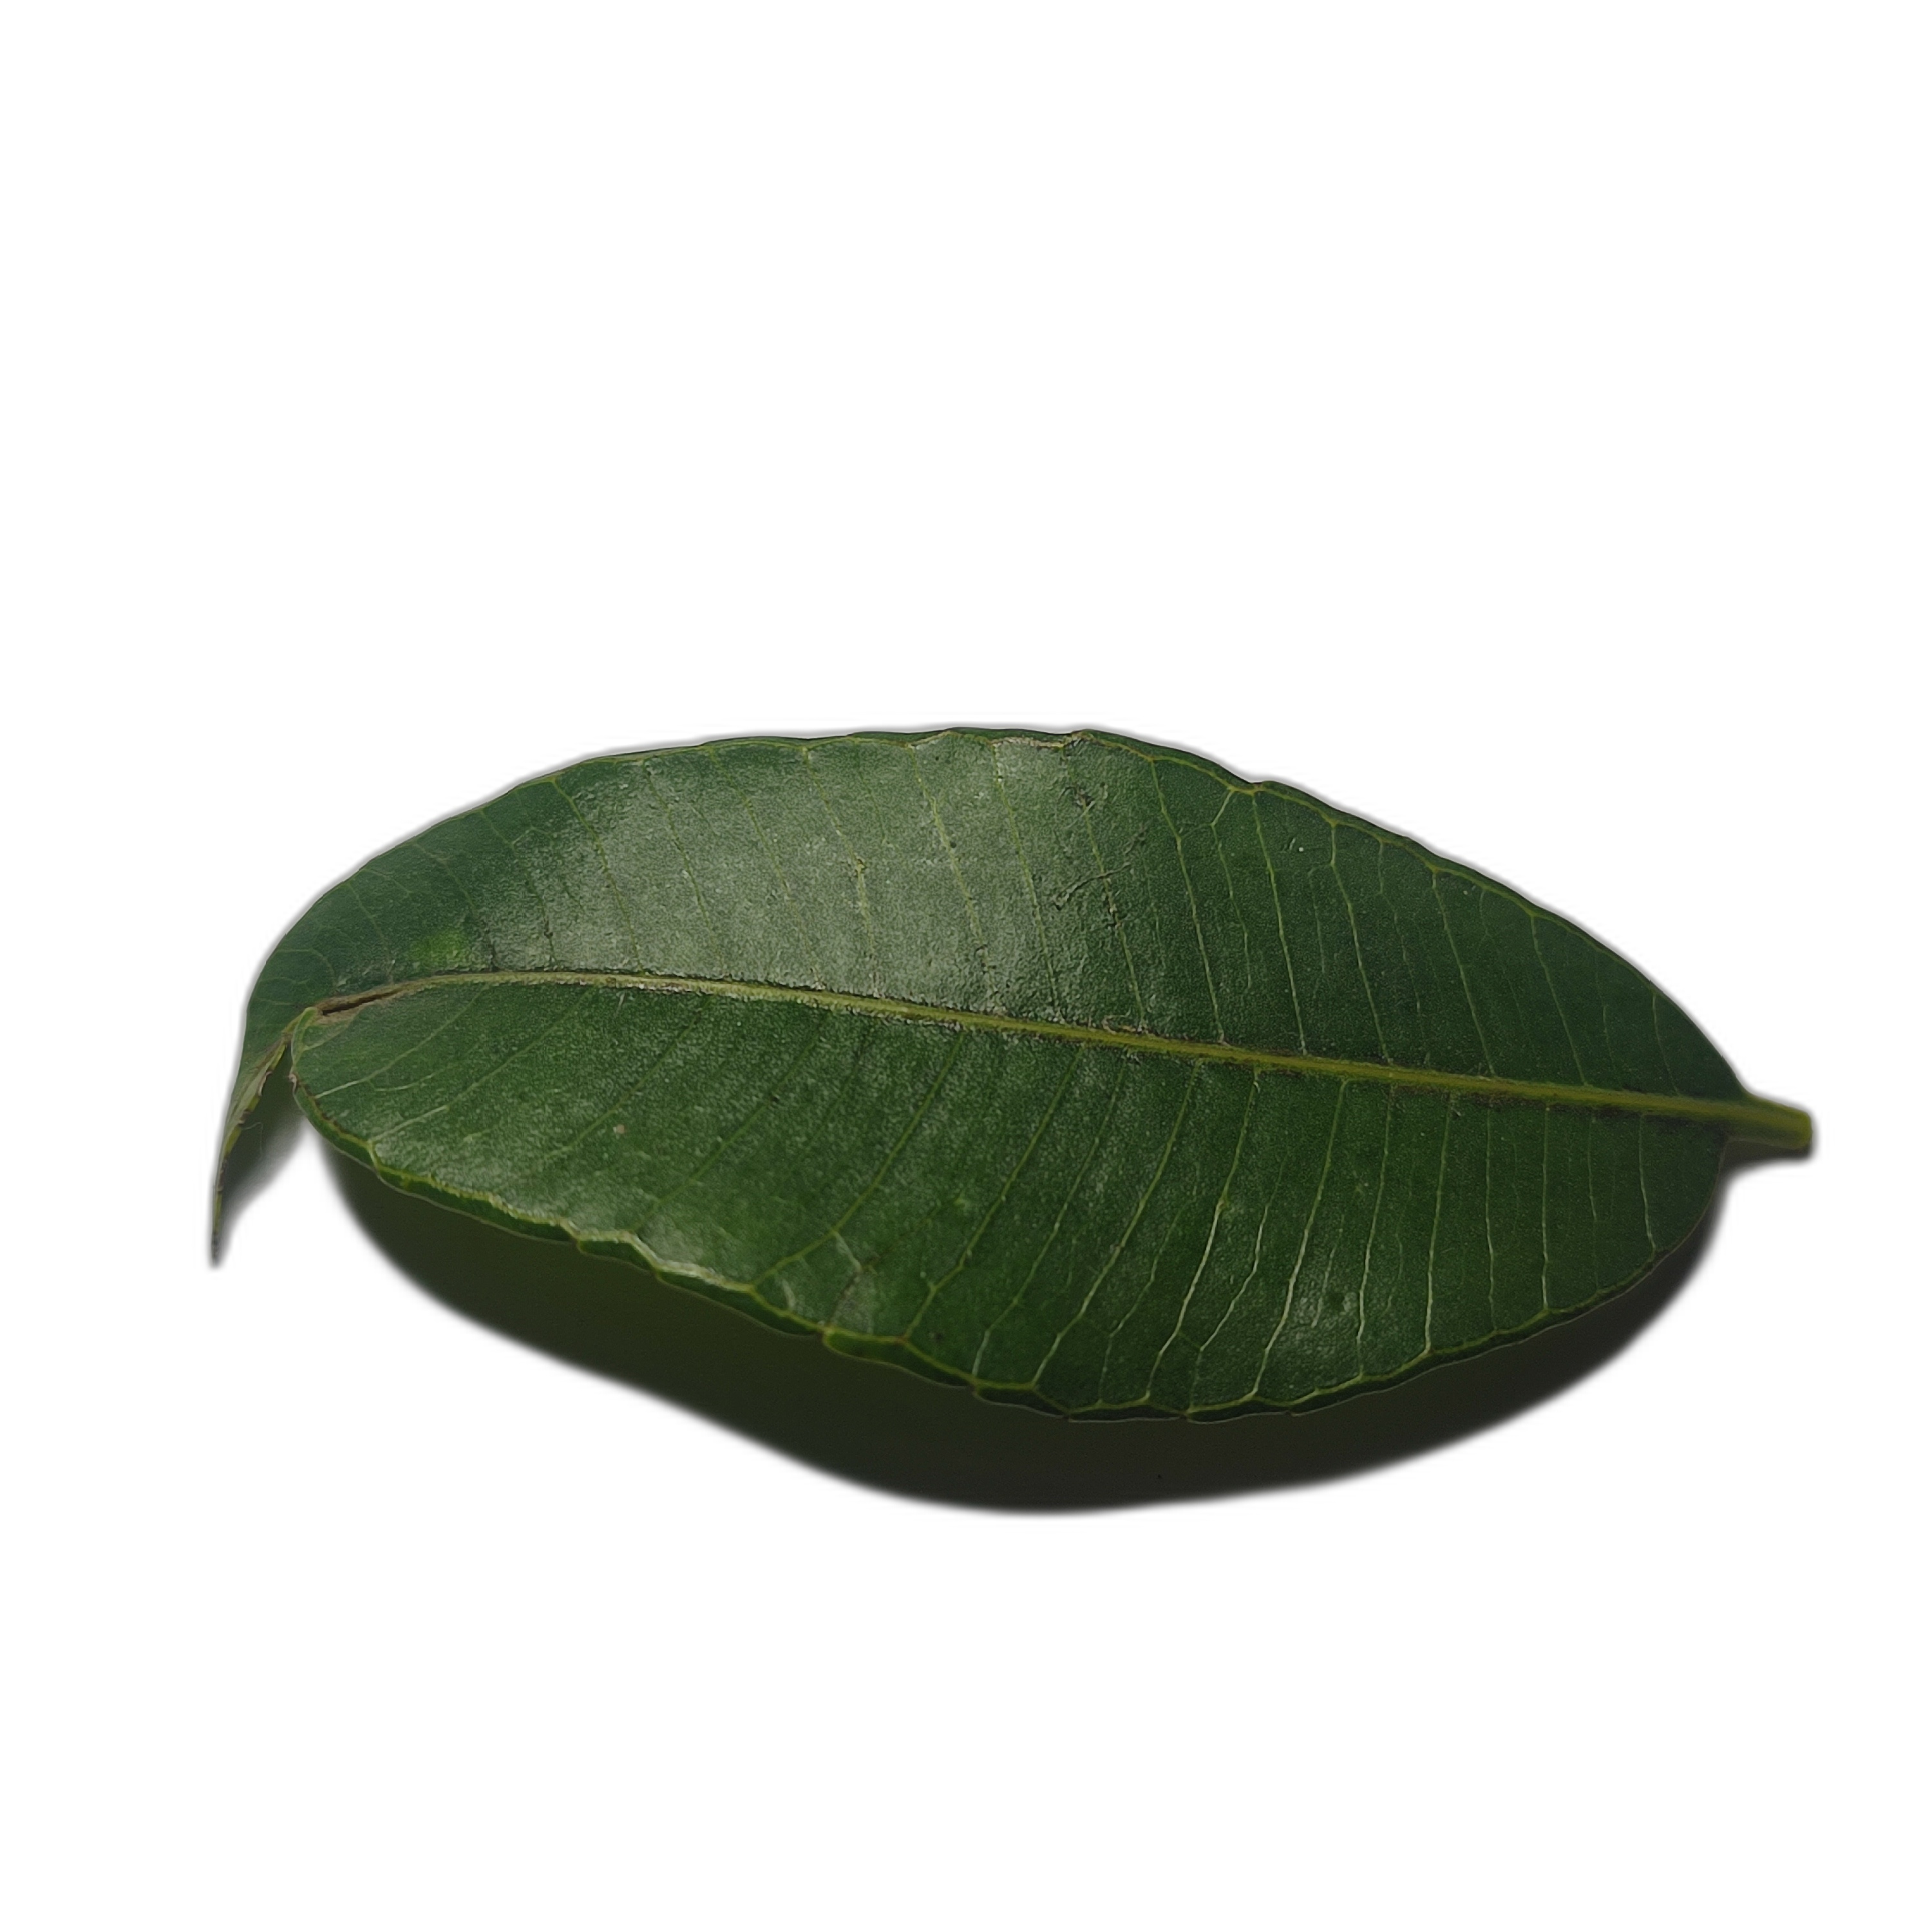
Label: healthy